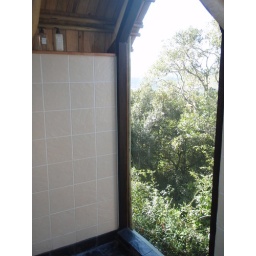
Our shower in the tree house